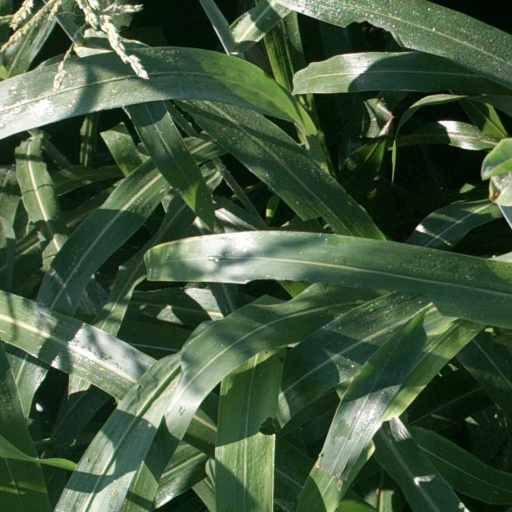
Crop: sorghum